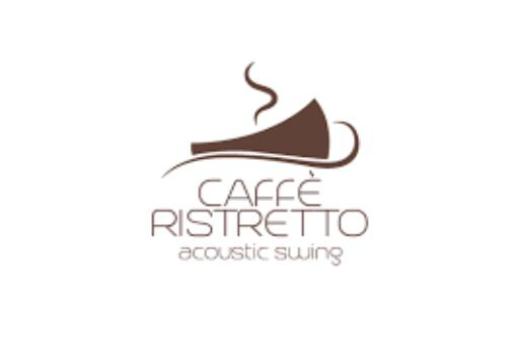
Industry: Food